Creatures (1990 video game)

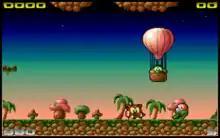
Amiga version gameplay screenshot

The game takes place on a fictional planet called Blot. This planet was previously an inhabitable place for a race of creatures called Blotians, but they were in great danger and had to build a spaceship and search for another suitable planet. The creatures were renamed the Fuzzy Wuzzies. The spaceship they built had to land due to a collision with an asteroid, and the only planet near them was Earth. Fuzzy Wuzzies landed in the Pacific Ocean near an unknown island where they built a city and named the island “The Happiest Place in The Known Universe”.